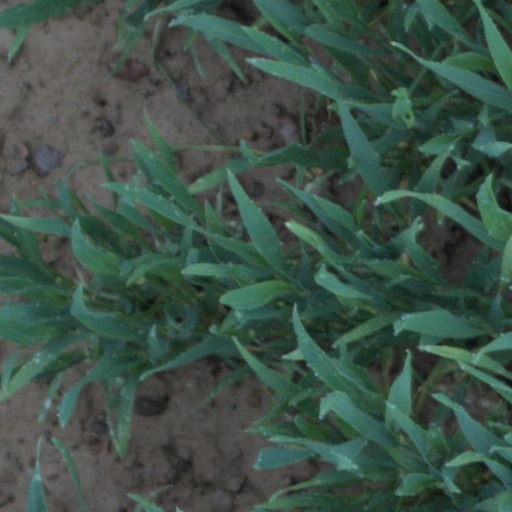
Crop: wheat